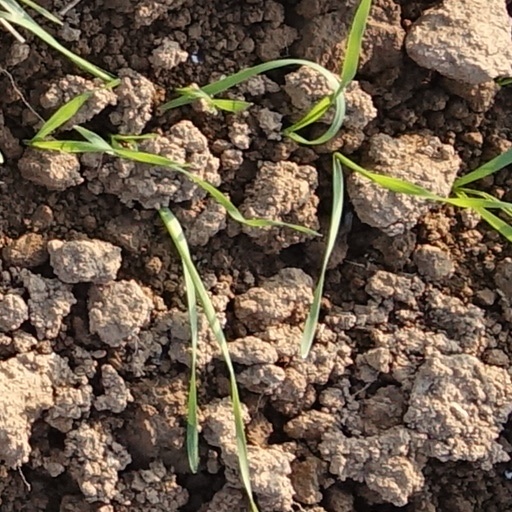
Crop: wheat